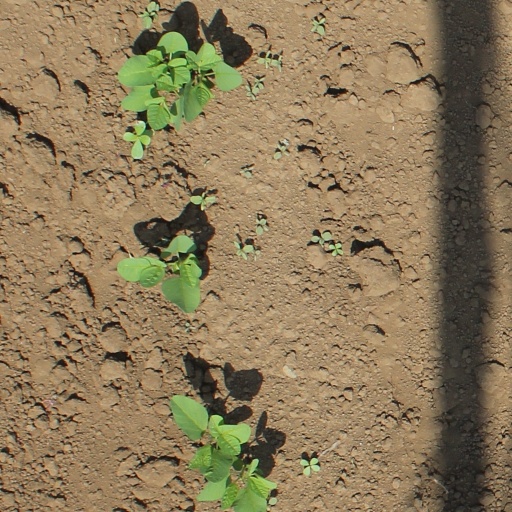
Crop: soybean